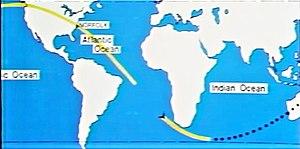
Tracé de l'orbite de chute de la station Skylab
Skylab est la première station spatiale lancée par l'agence spatiale américaine, la NASA. Elle est développée dans le cadre du Programme des applications Apollo mis en place en 1965 pour donner une suite au programme Apollo. Le projet est lancé dans un contexte de réduction budgétaire des dépenses spatiales américaines et l'architecture retenue repose essentiellement sur la réutilisation de composants existants. La station spatiale est un ensemble long de 35 mètres et d'une masse de 90 tonnes dont le module principal est réalisé à partir du troisième étage de la fusée lunaire géante Saturn V.